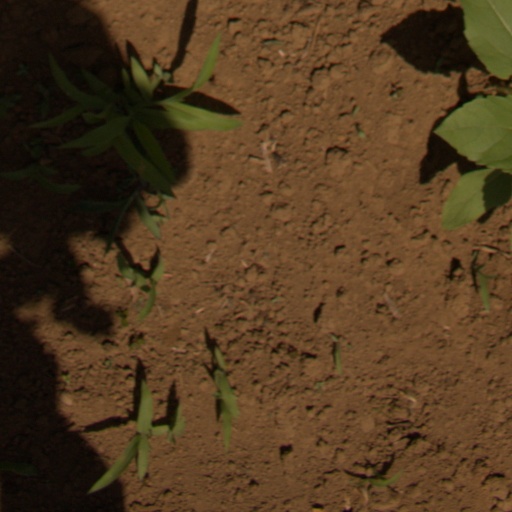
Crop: Jerusalem artichoke